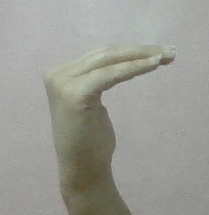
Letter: haa